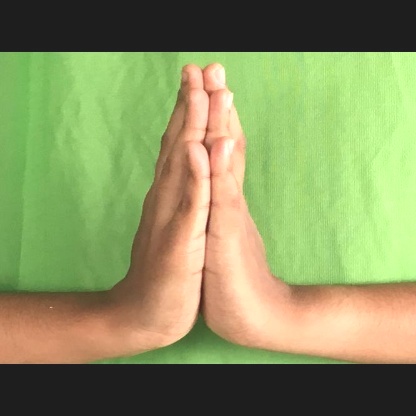
Mudra: Anjali